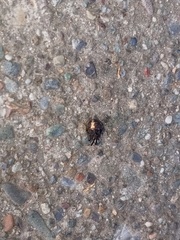
Species: Lactrodectus_hesperus